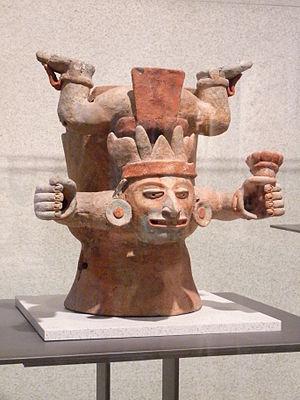
Le dieu descendant est une divinité mésoaméricaine. C'est l'interprétation qui a été faite par l'archéologue Alberto Ruz Lhuillier, et qui a été communément reprise par les mésoaméricanistes, de personnages aux traits humains représentés le corps à la verticale vers le bas.